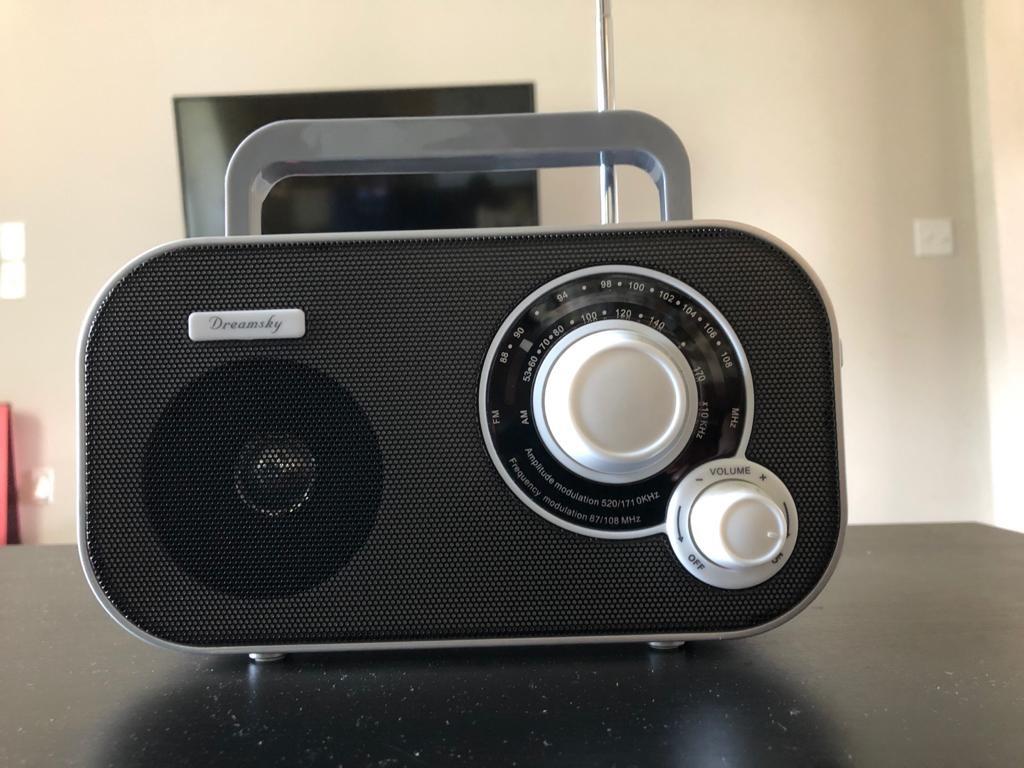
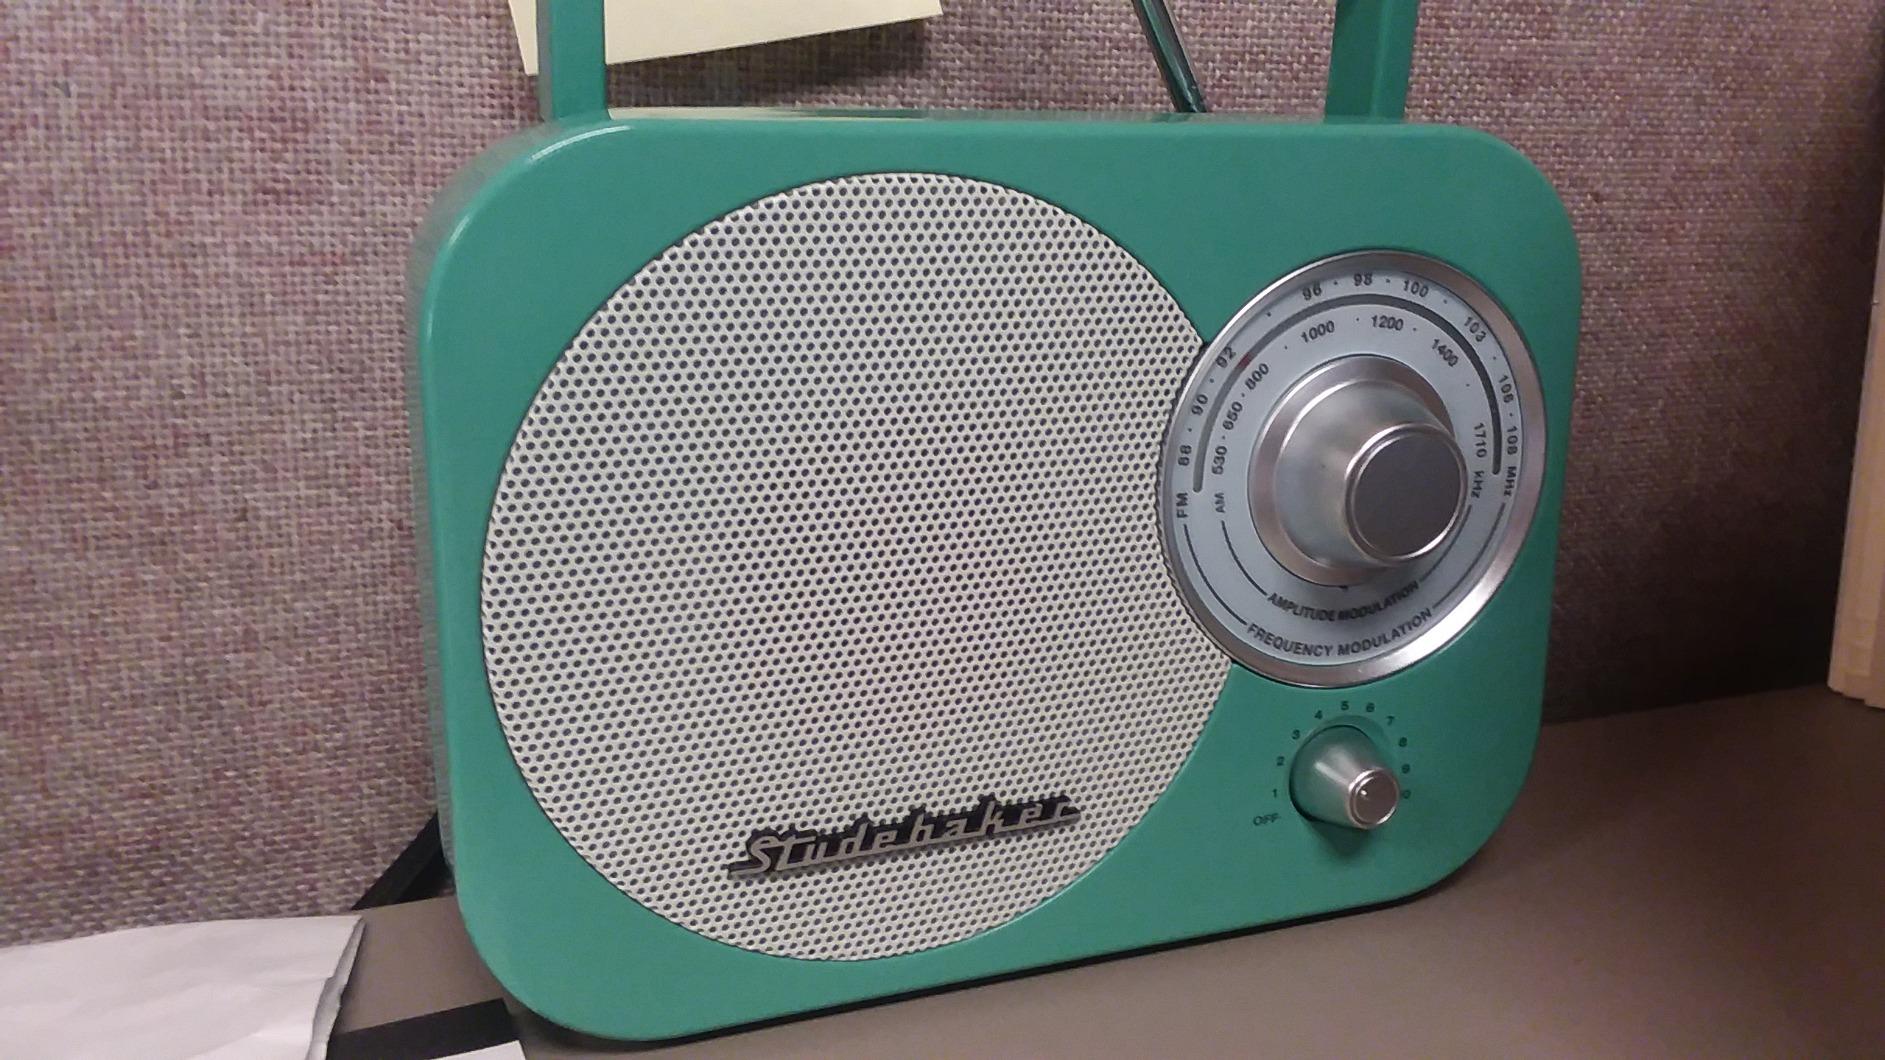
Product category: radio
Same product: no